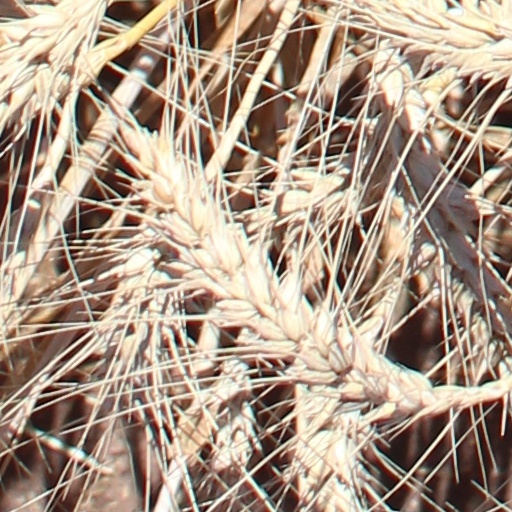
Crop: wheat